Special Mission Lady Chaplin

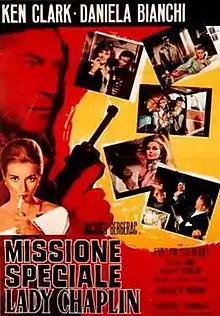
Film poster

Special Mission Lady Chaplin (also known as "Operation Lady Chaplin") is a 1966 Italian-French-Spanish Eurospy film directed by Alberto De Martino and Sergio Grieco. It is the third and last of the "Secret Agent 077" film series starring Ken Clark as 077 and Daniela Bianchi as fashion expert and professional killer Lady Arabella Chaplin. Bianchi reprised her role as Arabella in "Your Turn to Die" (1967). The film was shot in New York City, London, Madrid, Rome, and Paris.